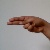
The image shows a hand gesture representing the letter 'H' in Indian Sign Language.